Heinkel He 111

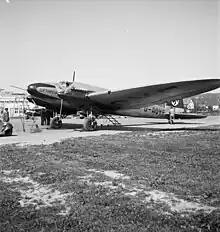
He 111C of Deutsche Luft Hansa at Dübendorf, Switzerland.

The fuselage contained two major bulkheads, with the cockpit at the front of the first bulkhead. The nose was fitted with a rotating machine gun mount, offset to allow the pilot a better field of forward vision. The cockpit was fully glazed, with the exception of the lower right section, which acted as a platform for the bombardier-gunner. The commonly used "Lotfernrohr"-series bombsight penetrated through the cockpit floor into a protective housing on the outside of the cockpit.